Community Memorial Museum of Sutter County

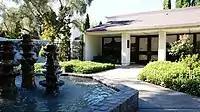
The facade of the Sutter County Museum after their 2019 renovation.

The Sutter County Museum, (formerly the Community Memorial Museum of Sutter County), established in 1975 is the showplace and storehouse for many Yuba-Sutter history treasures and memories. The museum has Nisenan artifacts as well as many from early settlers around the time of the California Gold Rush. The Museum is run as a department of local government by Sutter County, and is located at 1333 Butte House Road, Yuba City, California.